List of Law & Order: Special Victims Unit characters

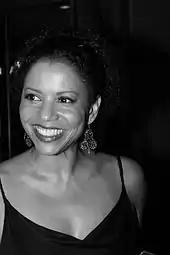
Christine Danielson was portrayed by Gloria Reuben in episodes "", "" & "".

Defense Attorney Bayard Ellis is introduced in season 13's "True Believers". He is said to be a high-powered defense attorney who has turned his attention to the underprivileged and minorities, which in turn makes him a civil rights champion. In "True Believers", he defends a black man who is on trial for attacking a girl in her apartment, and cites poor police procedure and the victim's creditably to get a not guilty verdict. At the close of this episode, he has a discussion with Detective Benson on the steps of the courthouse. After Benson blasts him for shaming the young girl on the stand, he tells her that she needs an escape and gives her his card, telling her to come by one of his daughter's softball games. In the episode "Spiraling Down", Benson gives Ellis' card to the defendant's wife, whose husband is a former football star who suffers from diminished capacity. He defends the former football star and receives a not guilty verdict. Benson also calls on Ellis when her half-brother is in need of legal help after his kids have been removed by the city. Benson and Ellis have become close, which creates conflict in the episode "Justice Denied", as Ellis defends a man who Benson coerced a confession out of eight years earlier. Executive ADA David Haden, the prosecutor who is re-investigating the case and Benson's love interest, is confronted by Ellis about their relationship and threatens to expose them if they didn't do the right thing. Benson asks Ellis to give her some time to find the real rapist, which she does, or she will tell the District Attorney about her relationship with EADA Haden. Ellis returns in the season 14 episode, "", when Detective Benson asks him to look into the case of Reggie Rhodes (Mike Tyson), who is scheduled to be executed after being convicted of murder in Ohio. Benson is able to get Rhodes to admit that he was abused when he was a child by the head of a camp in New York, which allows Ellis to argue that Rhodes' original defense attorney never presented that during the trial. Ellis uncovers a massive cover up by the lead prosecutor in the original case, who withheld photographic evidence of Rhodes being sexually assaulted by the man he murdered. Ellis subsequently convinces the judge to spare Rhodes from execution. Ellis is next seen in the season 16 episode, "", when he comes to Benson and SVU asking them to reinvestigate a case he is working for Project Innocence. With the help of the now-retired Captain Cragen, Ellis is able to vacate the original charge against his client for raping his daughter decades earlier.